Bloxwich

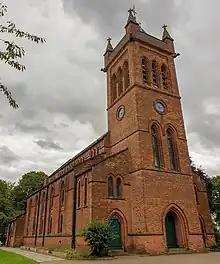
All Saints' Church, Bloxwich which is the parish church of the town

Bloxwich has its origins at least as early as the Anglo-Saxon period, when the place name evidence suggests it was a small Mercian settlement named after the family of Bloc (Bloxwich, earlier Blochescwic, meaning "Bloc's village").